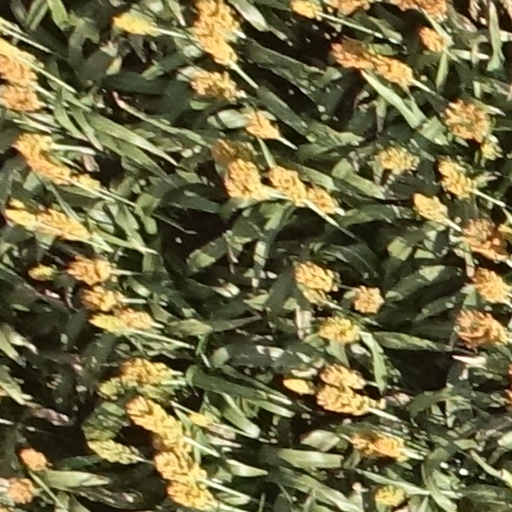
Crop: sorghum